Pierre Grivolas

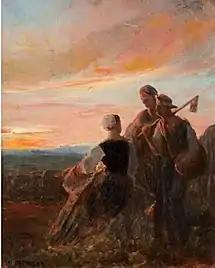
Peasants at Sunset

Pierre Grivolas (2 September 1823, Avignon - 5 February 1906, Avignon) was a French painter; known for landscapes, portraits and genre scenes.